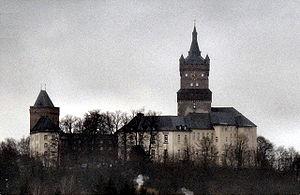
Le Schwanenburg est un château, emblème de la ville de Clèves en Rhénanie-du-Nord-Westphalie près de la frontière néerlandaise. Le château a probablement été construit au XIᵉ siècle par les comtes et ducs de Clèves.